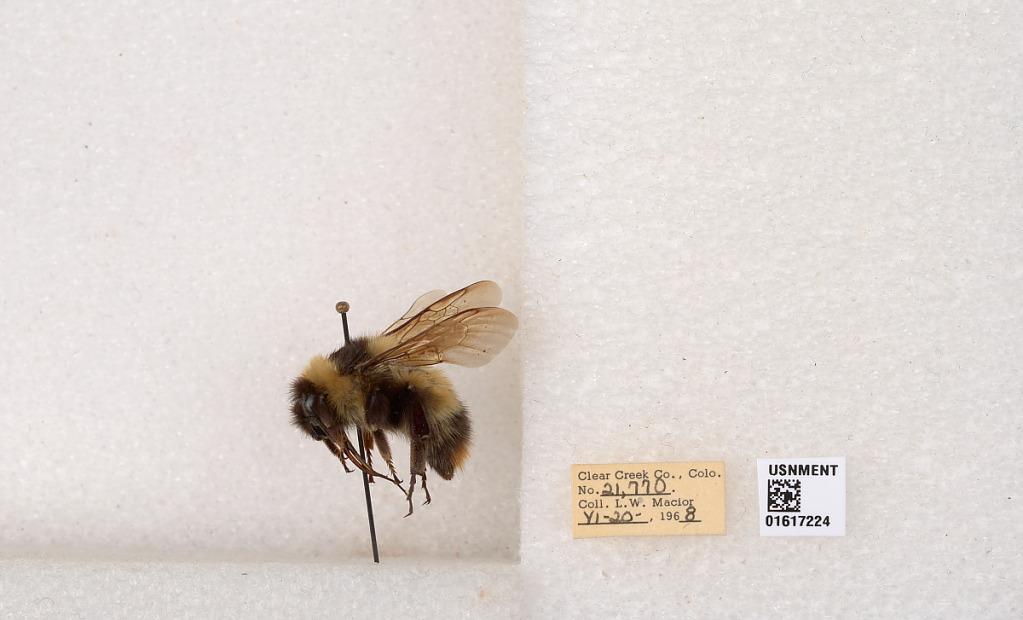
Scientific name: Bombus kirbyellus
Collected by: L. Macior
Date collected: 1968-6-20
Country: United States
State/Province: Colorado
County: Clear Creek
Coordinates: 39.6891, -105.644